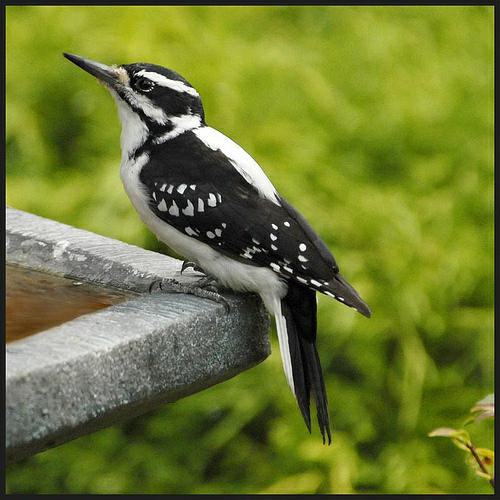
A photo of a downy woodpecker